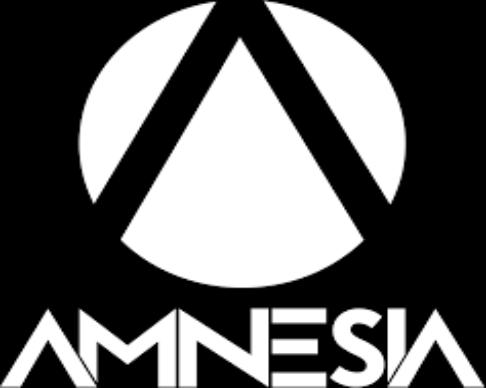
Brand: amnesia
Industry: Clothes